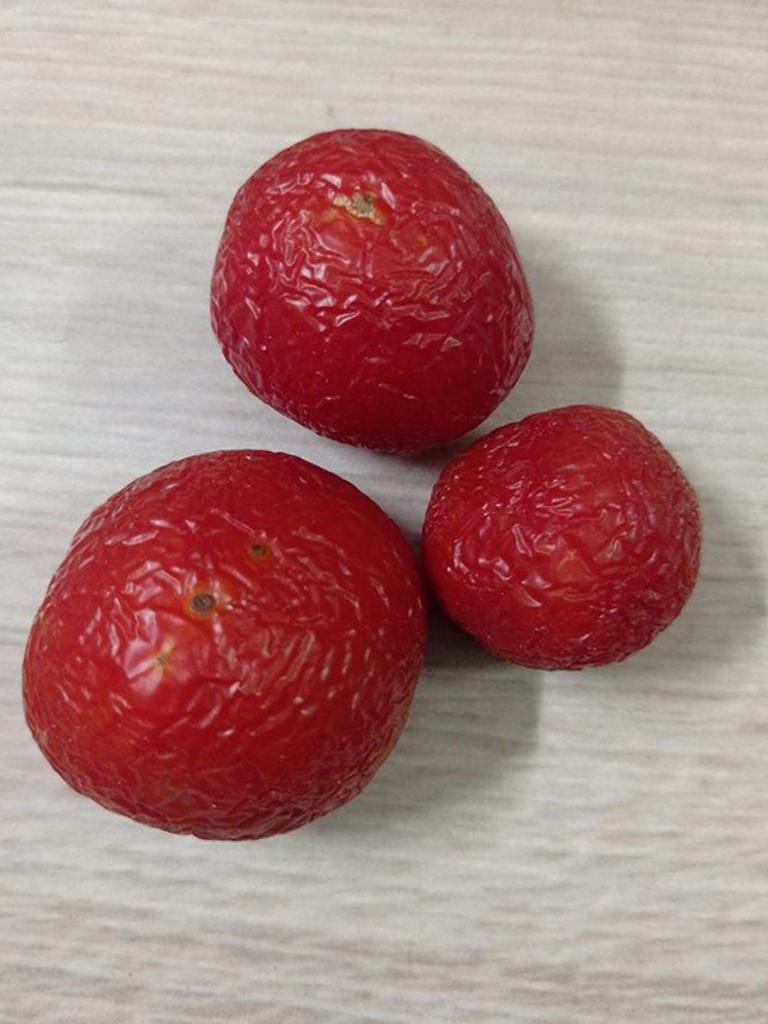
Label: Rotten